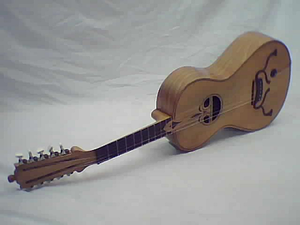
Guitare de Braga